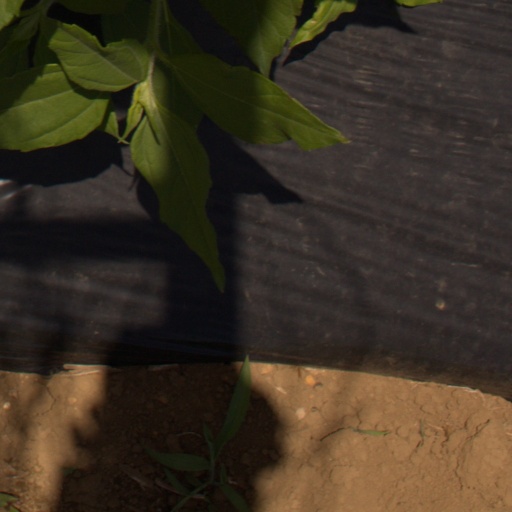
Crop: Jerusalem artichoke